Kitayama Station (Ehime)

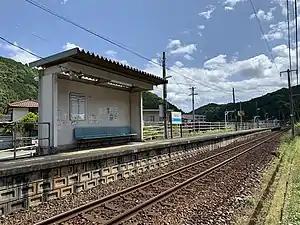
Kitayama Station in May 2020

is a passenger railway station located in the city of Ōzu, Ehime Prefecture, Japan, Japan. It is operated by JR Shikoku and has the station number "U12".